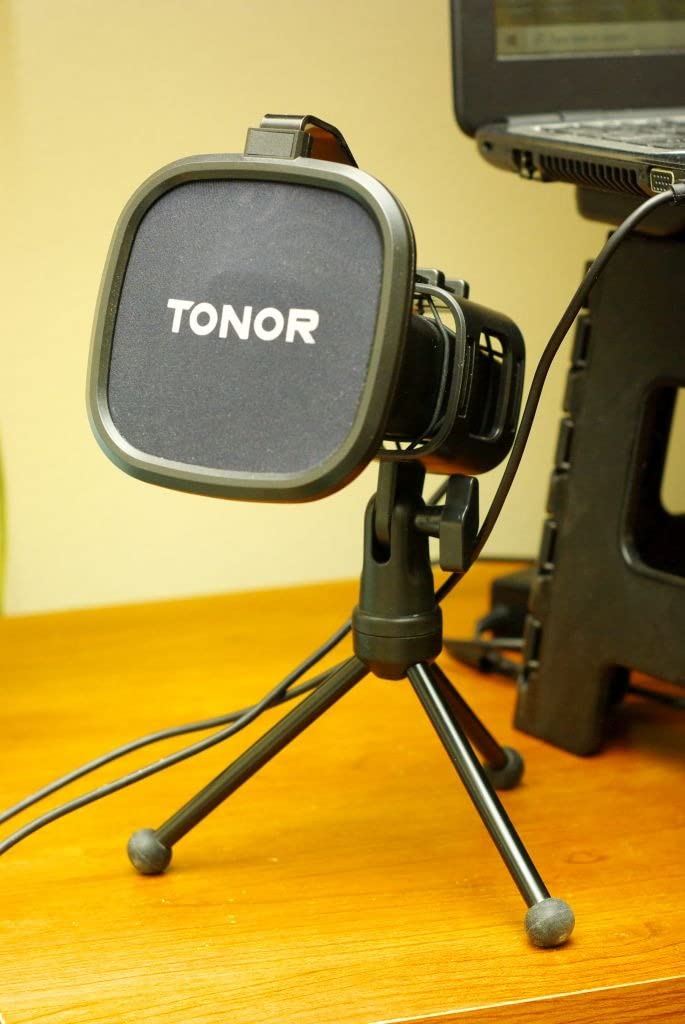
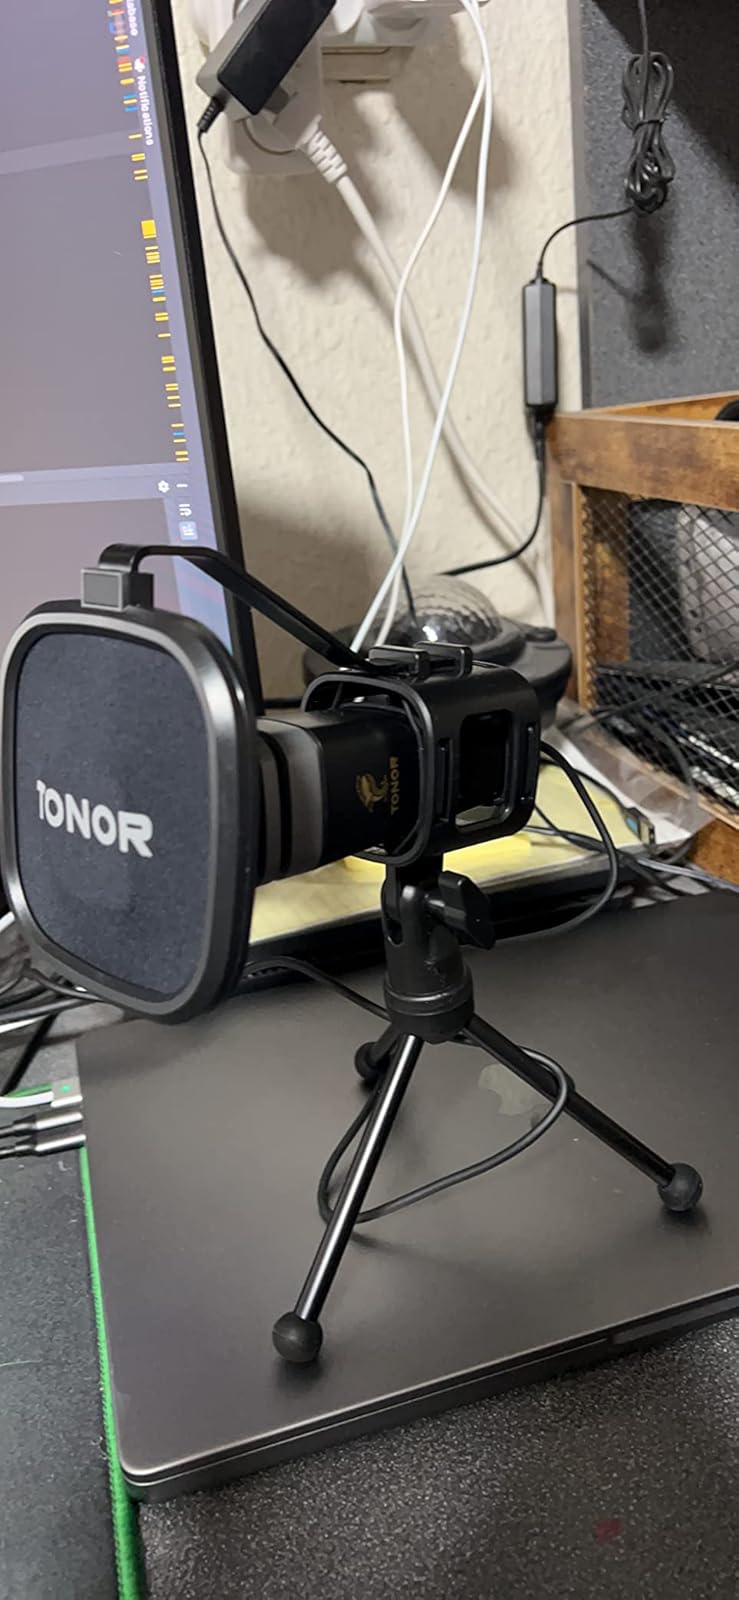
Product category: microphone
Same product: yes